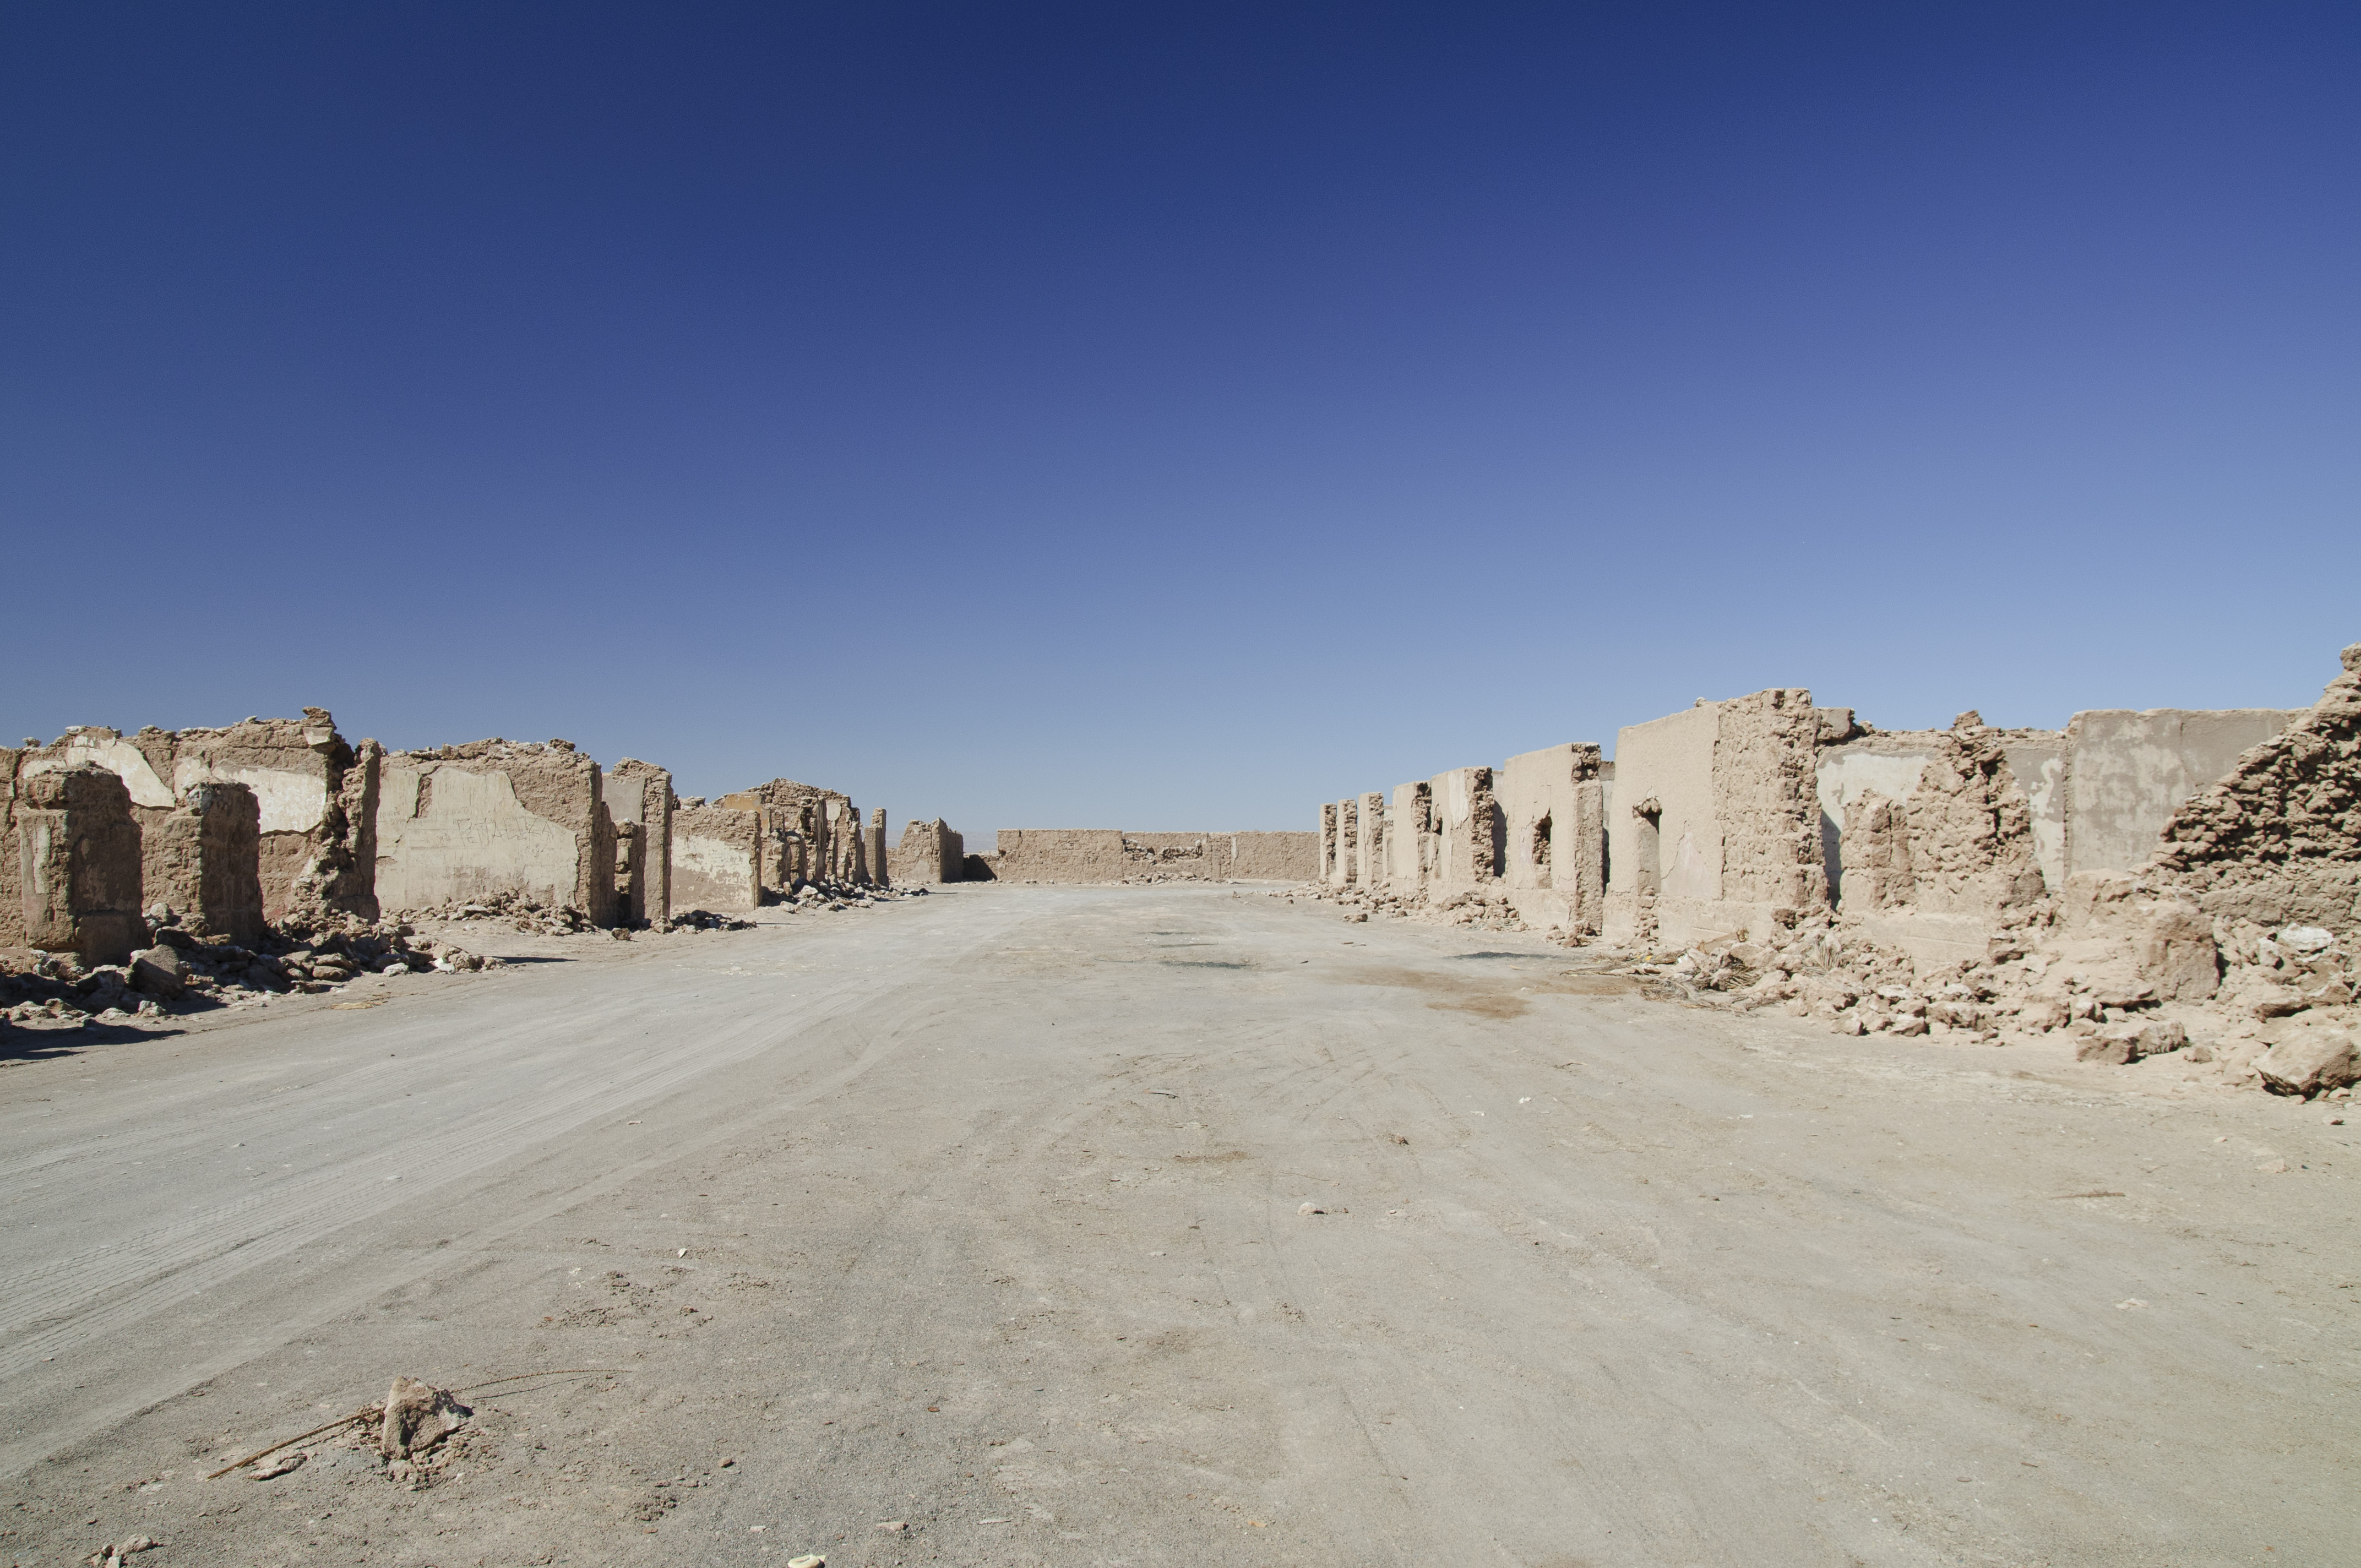
landscape, sea, sand, rock, mountain, desert, valley, geology, badlands, plateau, wadi, landform, ancient history, natural environment, geographical feature, aeolian landform, mountainous landforms